Ivan Perov

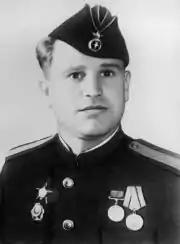
Perov, c. 1944

Ivan Stepanovich Perov (6 October 1910 – 26 January 1989) was a "michman" of the Soviet Navy, bos'n-signalman of the Soviet submarine L-4 during the Second World War. He also served at some other ships.